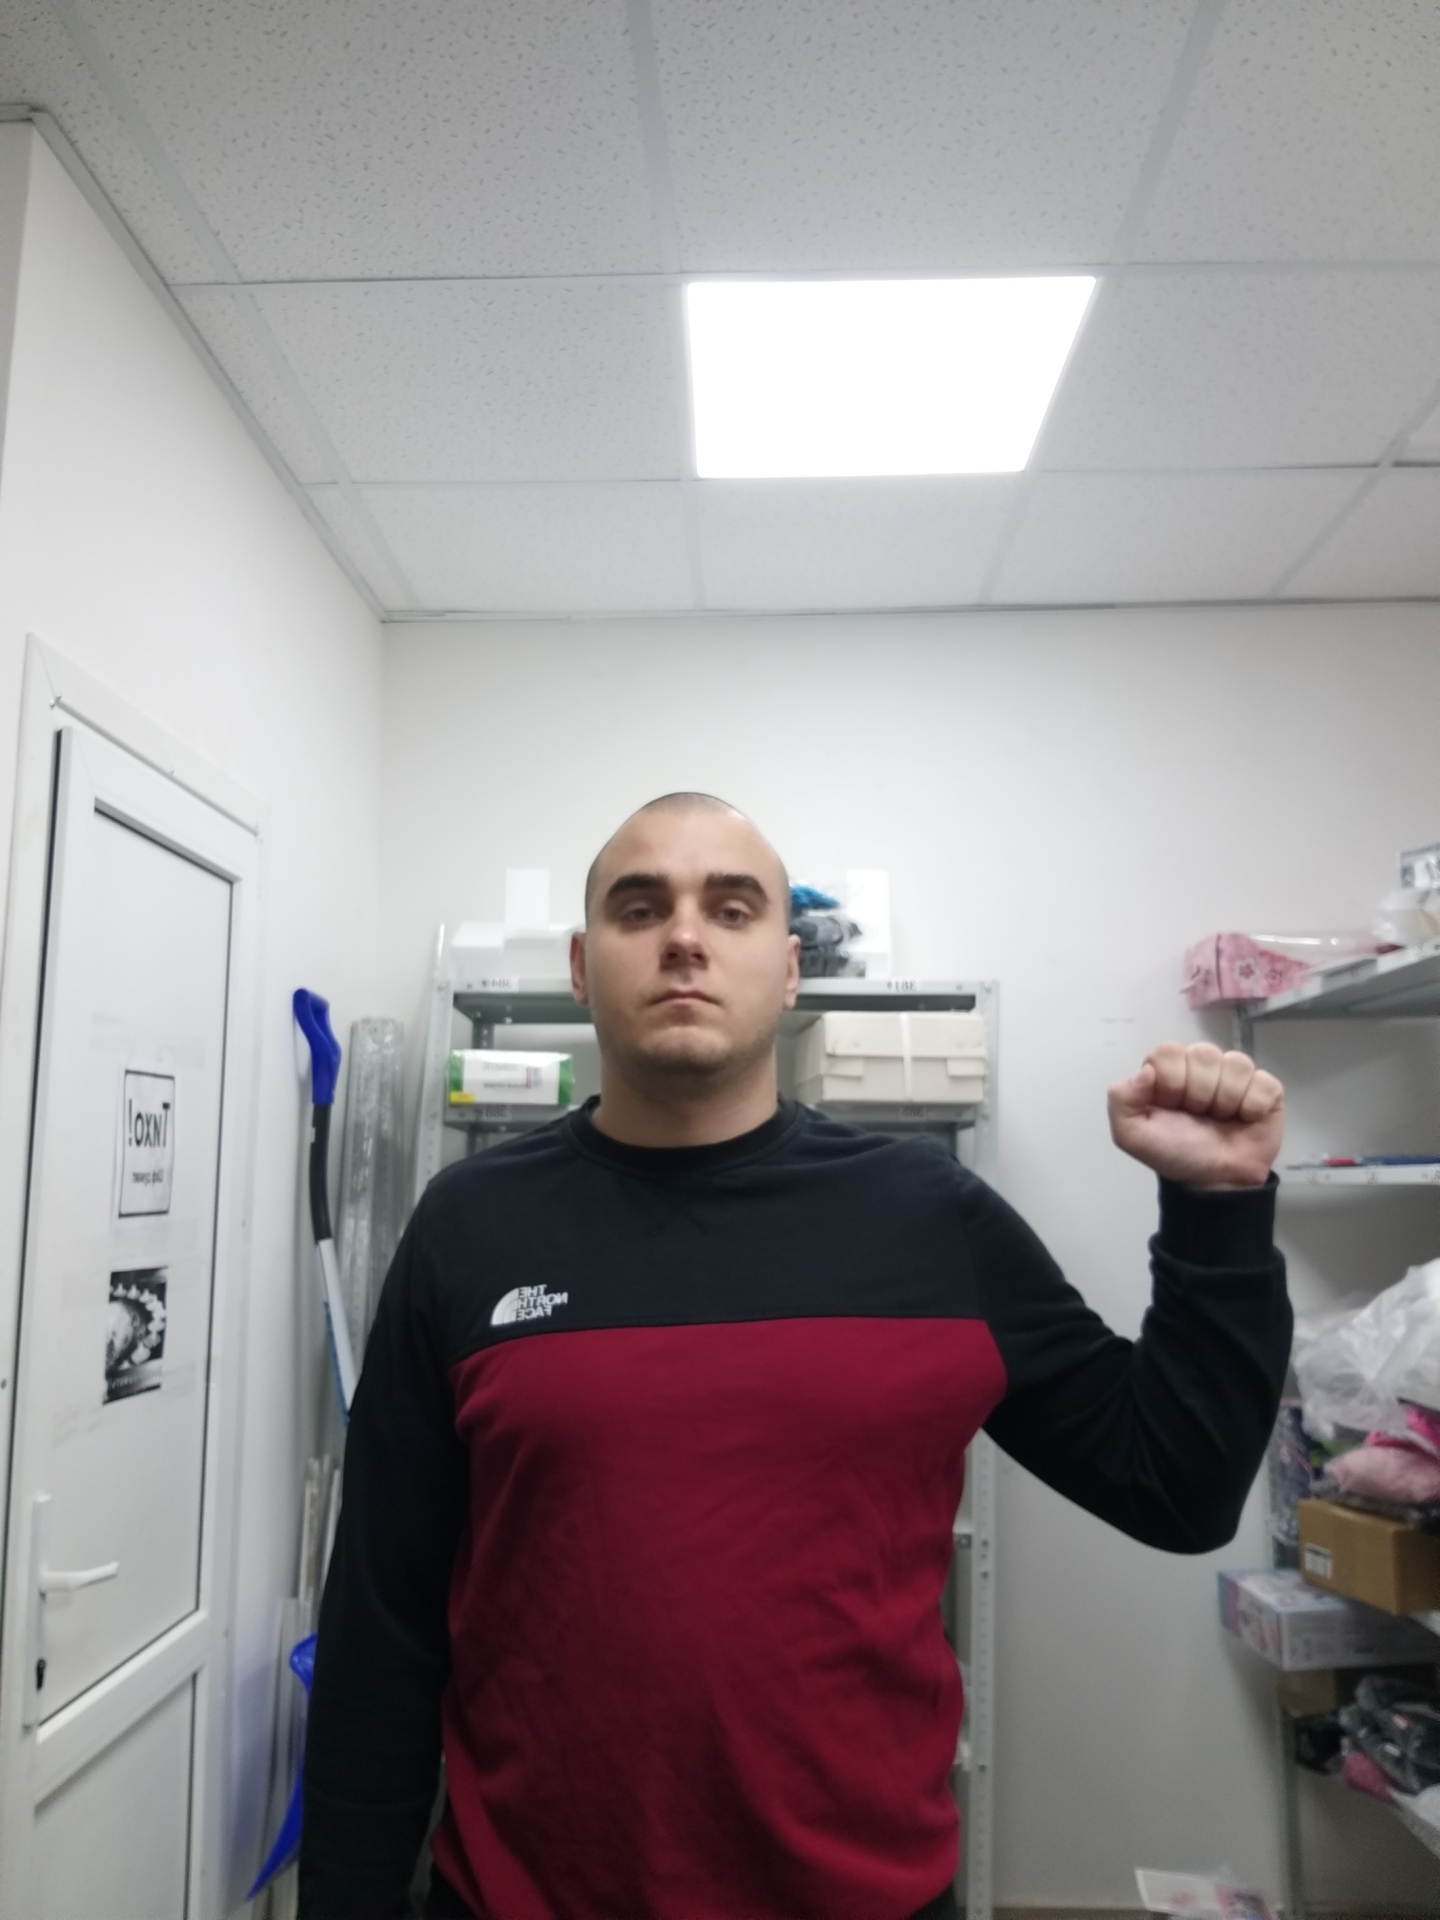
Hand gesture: fist